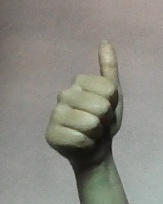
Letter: aleff